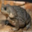
Label: frog